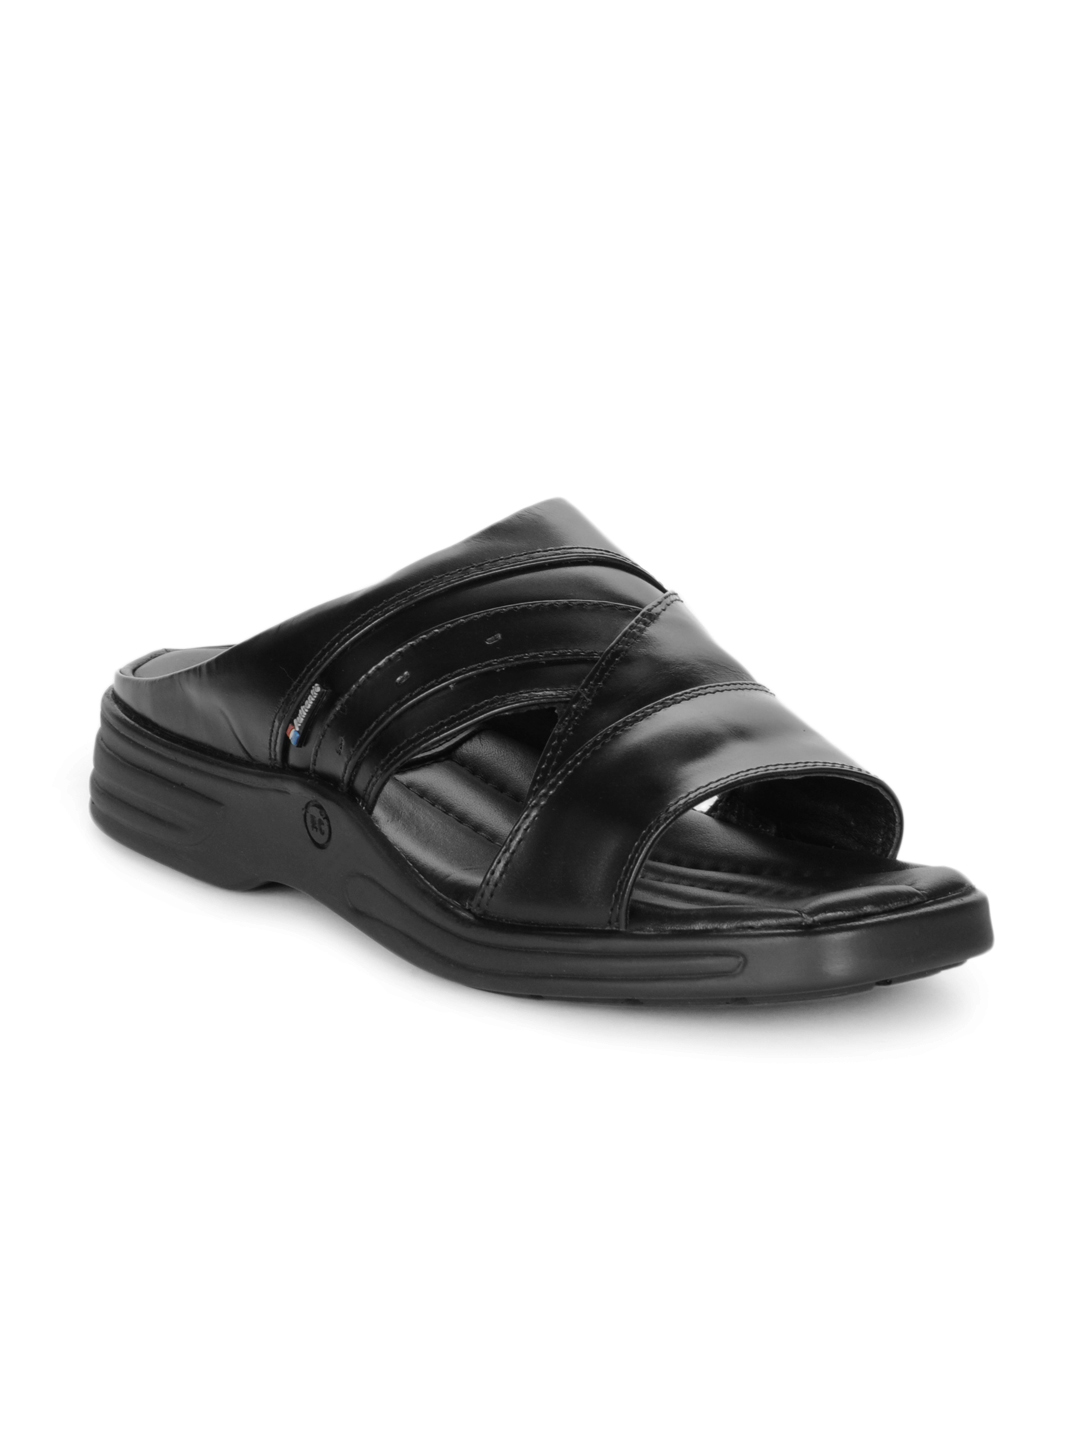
Red Chief Men Black Sandals
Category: Footwear / Sandal / Sandals
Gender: Men
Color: Black
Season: Winter 2018
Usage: Casual